Megalithic yard

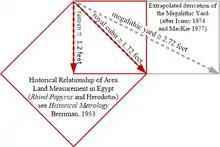
Explanation of how some have derived Thom's Megalithic Yard unit of measure from metrological land measure relationships established historically in Egypt's Dynastic periods

Some commentators upon Thom's megalithic yard (John Ivimy and then Euan Mackie) have noted how such a measure could relate to geometrical ideas found historically in two Egyptian metrological units; the remen of about 1.2 feet and royal cubit of about 1.72 feet. The remen and royal cubit were used to define land areas in Egypt: "On documentary and other evidence Griffith came to the conclusion that the square on the royal cubit was intended to be twice that on the remen; and Petri identified the remen as a length of 20 digits".